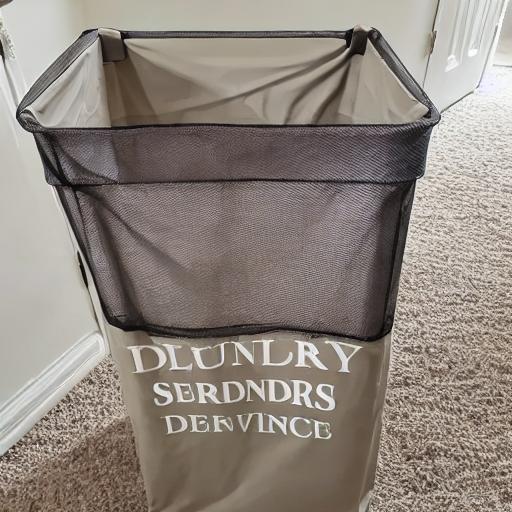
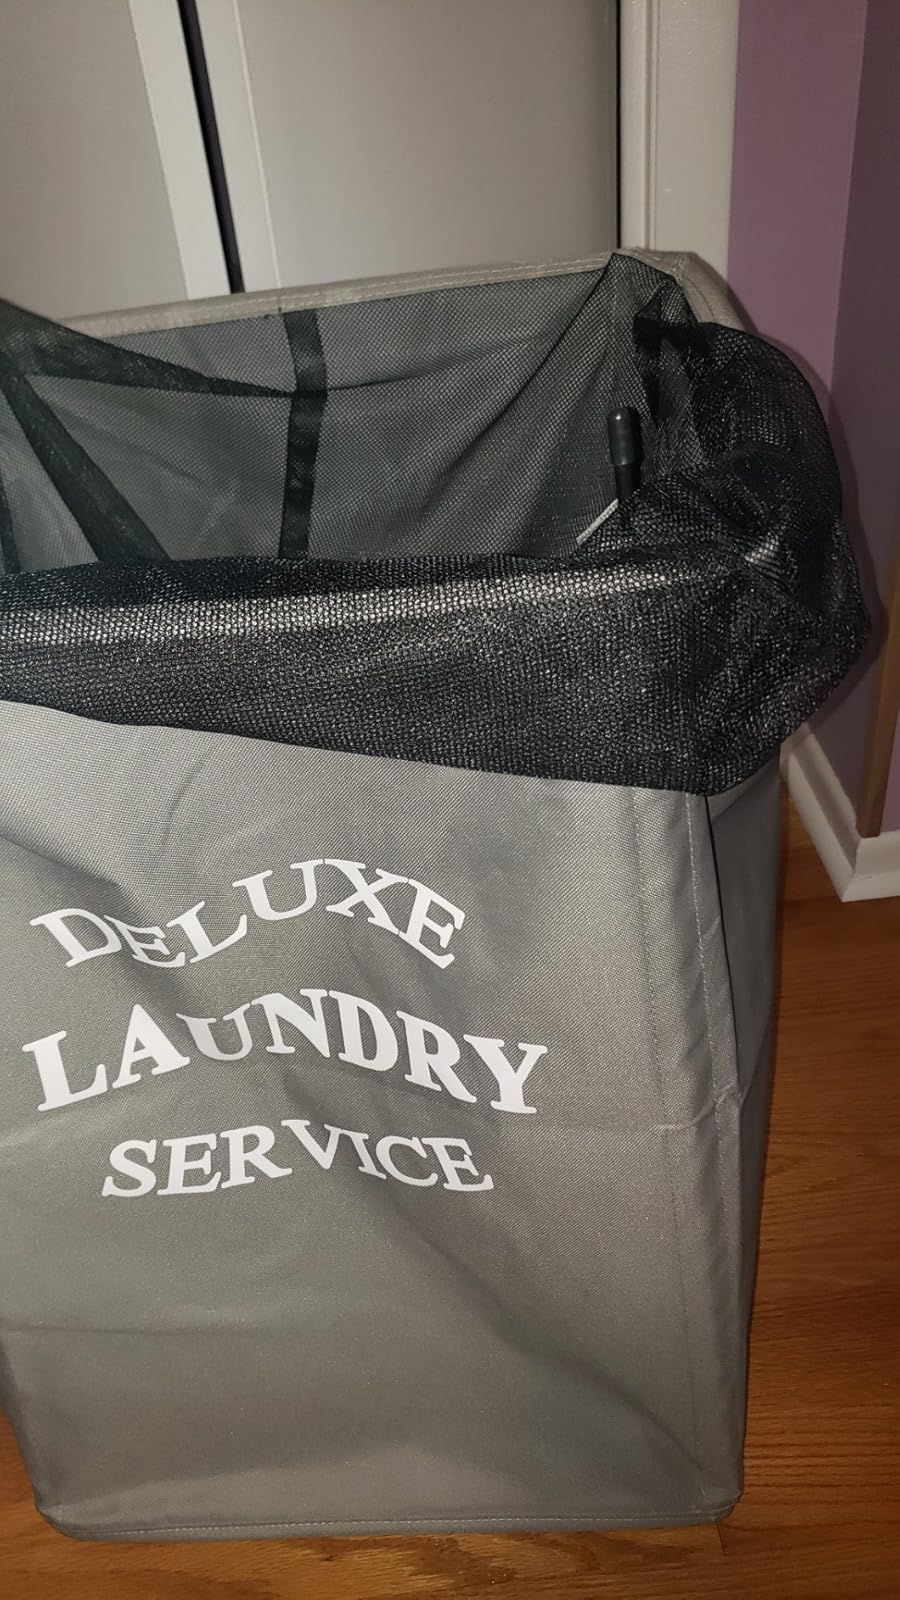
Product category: items_hamper
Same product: no